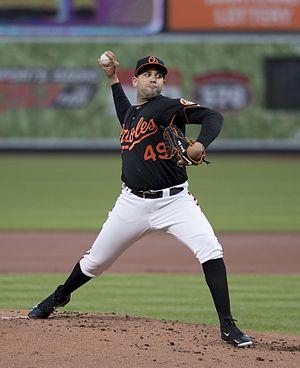
Gabriel Ynoa Gómez est un lanceur droitier des Orioles de Baltimore de la Ligue majeure de baseball.
Les Orioles de Baltimore sont une franchise de baseball de la Ligue majeure de baseball situé à Baltimore. Ils évoluent dans la division Est de la Ligue américaine. Cette franchise fondée en 1894 à Milwaukee déménage à Saint-Louis en 1902 avant de s'installer à Baltimore en 1954. C'est dans le Maryland que les Orioles remportent leurs titres de vainqueurs des World Series : 1966, 1970 et 1983.